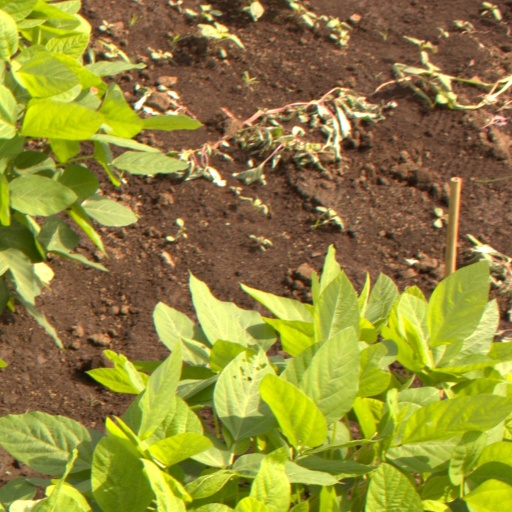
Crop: soybean